History of slavery

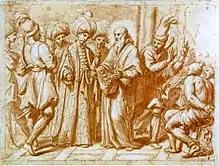
Giovanni Maria Morandi, "The ransoming of Christian slaves held in Turkish hands", 17th century

Records of slavery in Ancient Greece go as far back as Mycenaean Greece. The origins are not known, but it appears that slavery became an important part of the economy and society only after the establishment of cities. Slavery was common practice and an integral component of ancient Greece, as it was in other societies of the time. It is estimated that in Athens, the majority of citizens owned at least one slave. Most ancient writers considered slavery not only natural but necessary, but some isolated debate began to appear, notably in Socratic dialogues. The Stoics produced the first condemnation of slavery recorded in history.